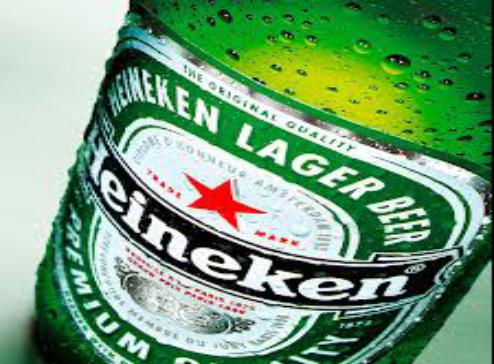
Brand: Heineken
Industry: Food